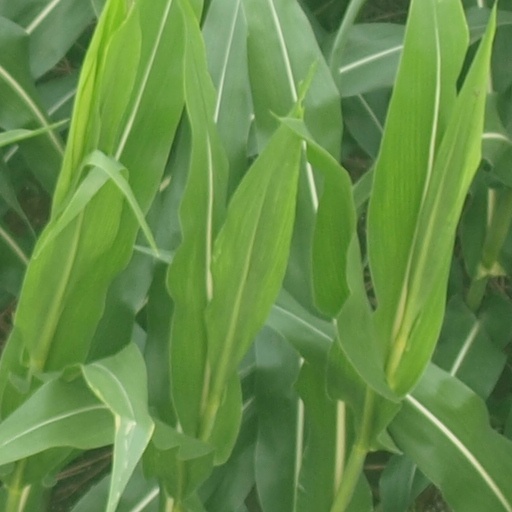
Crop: maize; corn